Underwater survey

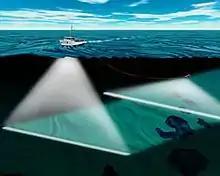
Graphic depicting NOAA hydrographic survey ship conducting multibeam and side scan sonar operations

An underwater survey is a survey performed in an underwater environment or conducted remotely on an underwater object or region. Surveys can have several meanings. The word originates in Medieval Latin with meanings of "looking over" and "detailed study of a subject". One meaning is the accurate measurement of a geographical region, usually to plot the positions of features as a scale map of the region. This meaning is often used in scientific contexts, and also in civil engineering and mineral extraction. Another meaning, often used in a civil, structural, or marine engineering context, is the inspection of a structure or vessel to compare the actual condition with the specified nominal condition, usually to report on the actual condition and compliance with, or deviations from, the nominal condition, for quality control, damage assessment, valuation, insurance, maintenance, and similar purposes. In other contexts it can mean inspection of a region to establish presence and distribution of specified content, such as living organisms, either to establish a baseline, or to compare with a baseline.